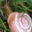
Label: snail